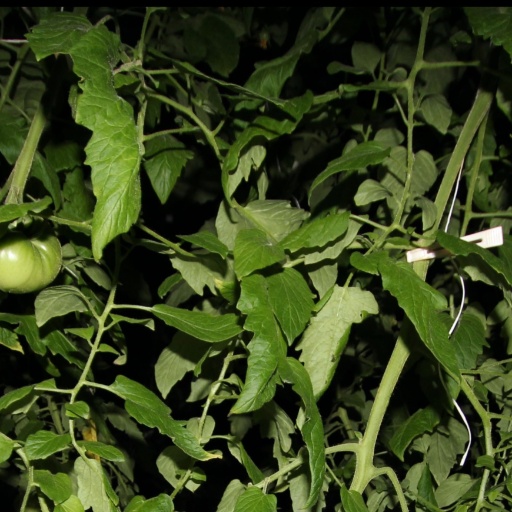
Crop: tomato